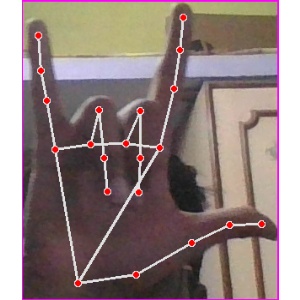
अक्षर: व